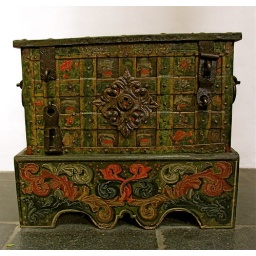
cabinet boxes in church